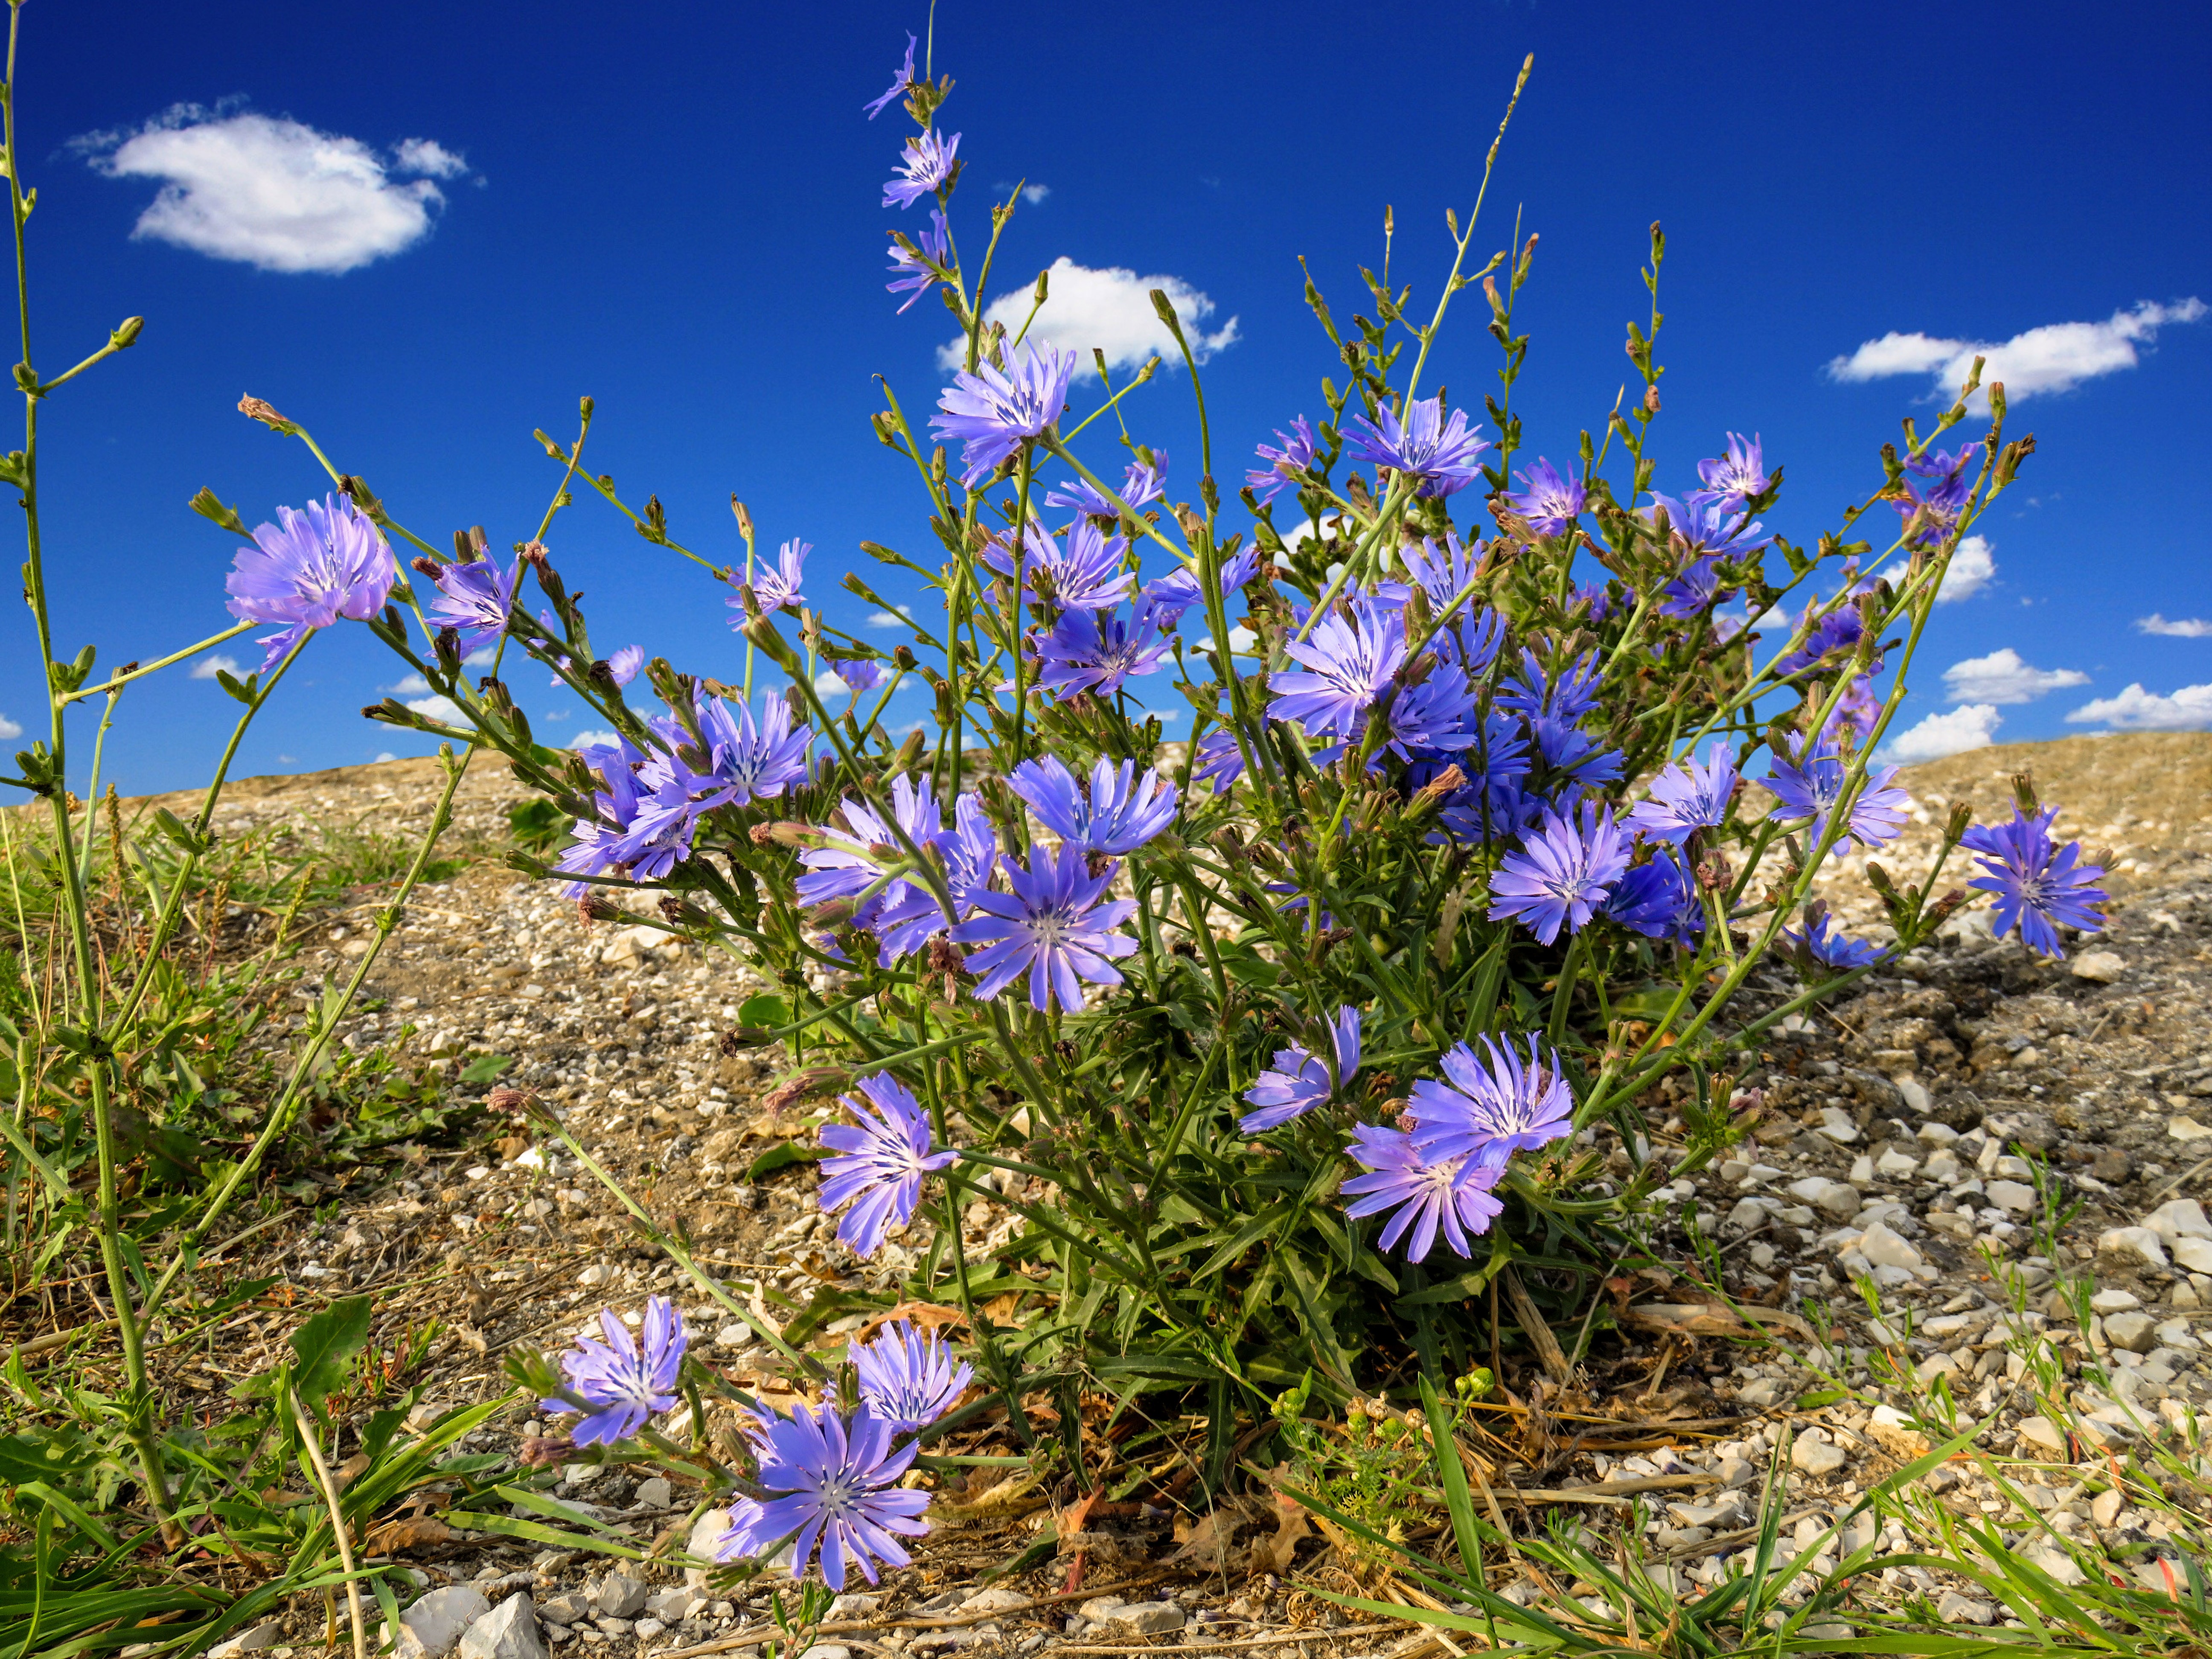
blossom, plant, meadow, prairie, flower, bloom, summer, food, herb, produce, vegetable, botany, blue, flora, wildflower, autumn mood, cornflower, clouds, ecosystem, chicory, flowering plant, grass family, land plant, leaf vegetable